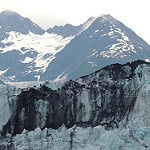
Label: glacier